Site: brandenburg
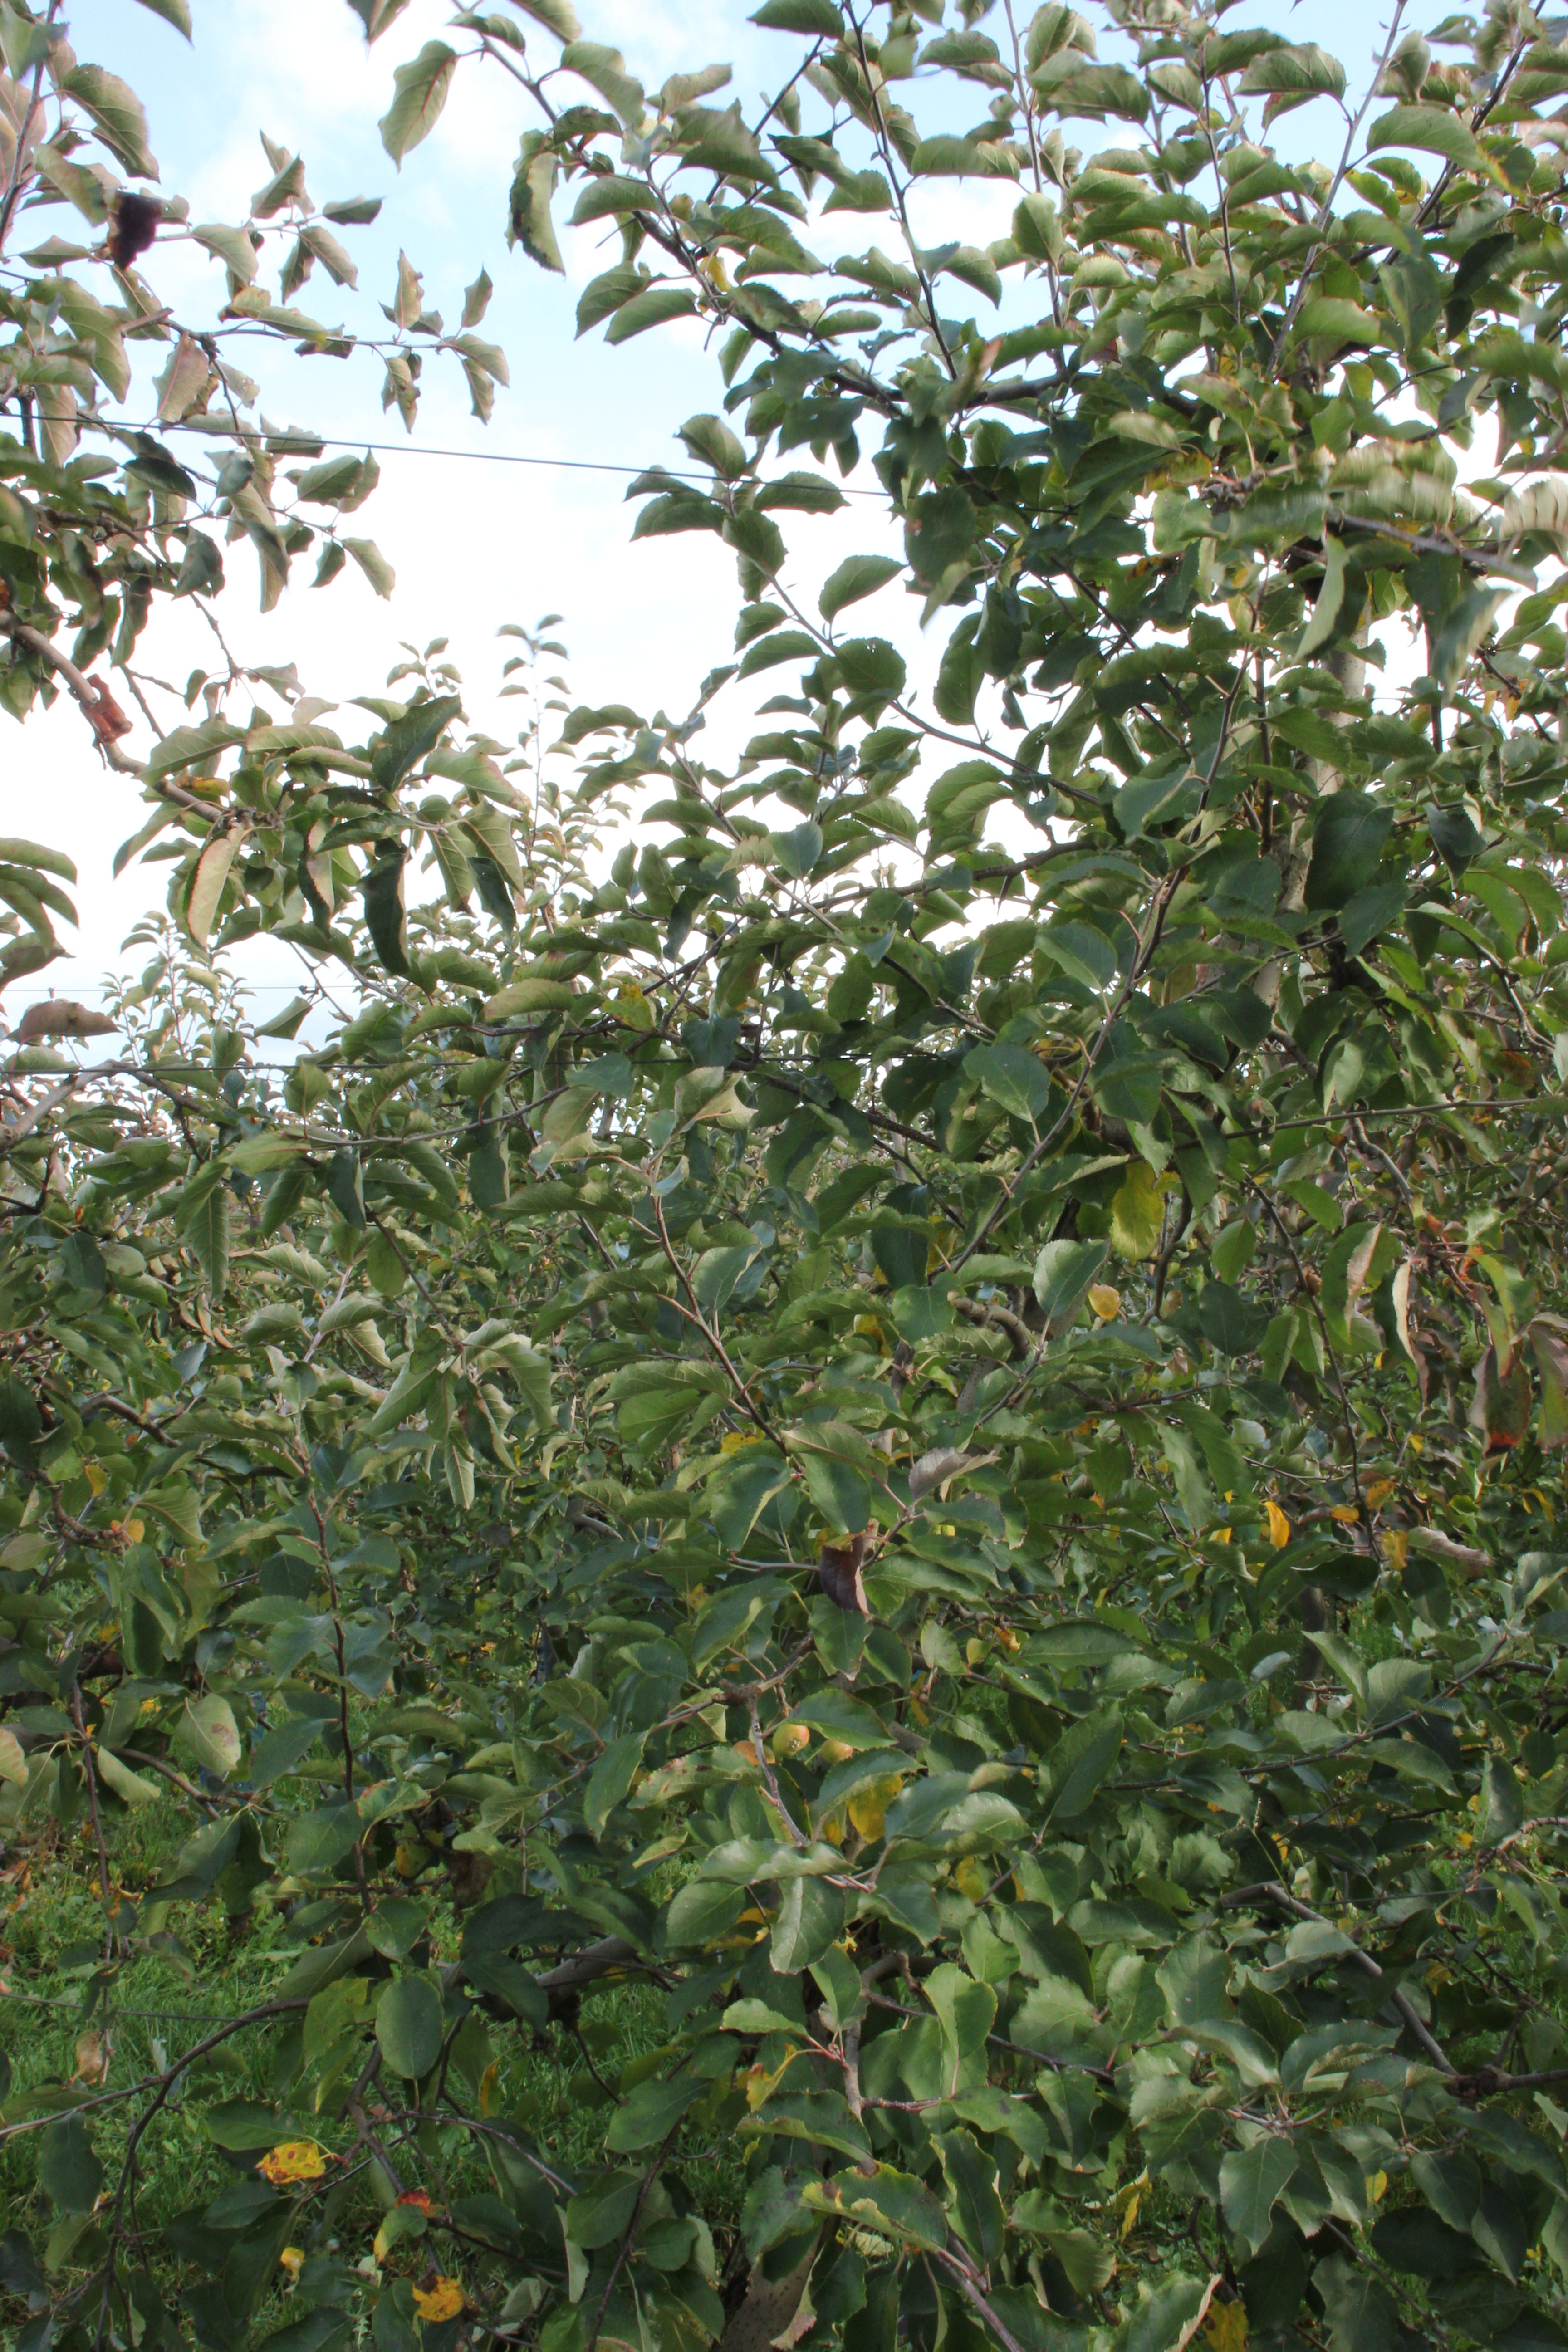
Growth stage (BBCH 91): Senescence, beginning of dormancy